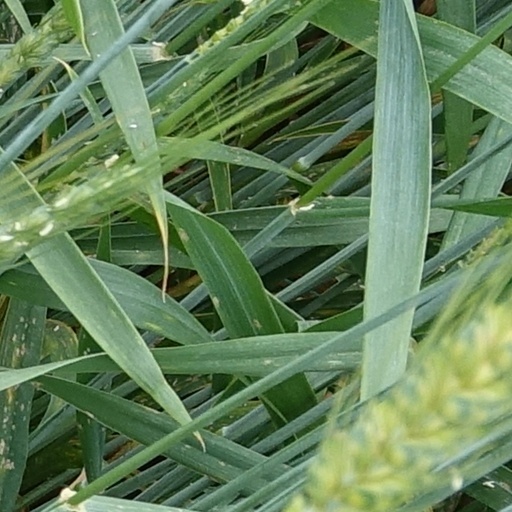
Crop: wheat